Carbon County, Pennsylvania

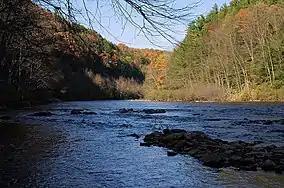
Lehigh Gorge State Park in Carbon County in October 2006

Carbon Transit fixed-route bus service consists of Route 701 (Coaldale-Palmerton) and Route 702 (Nesquehoning-Palmerton), both connecting to the LANta Route 325 bus in Palmerton. Carbon Transit also operates CT Flex service in Jim Thorpe, Penn Forest Township, and Kidder Township. Also, Hazleton Public Transit (HPT) bus route 30 serves northwestern Carbon County via Beaver Meadows and Junedale to Weatherly. Audenried is served by HPT route 20 (Hazleton-McAdoo/Kelayres).